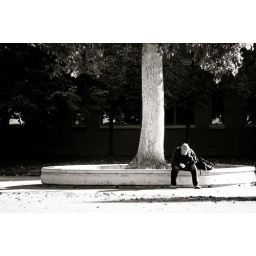
sitting by tree